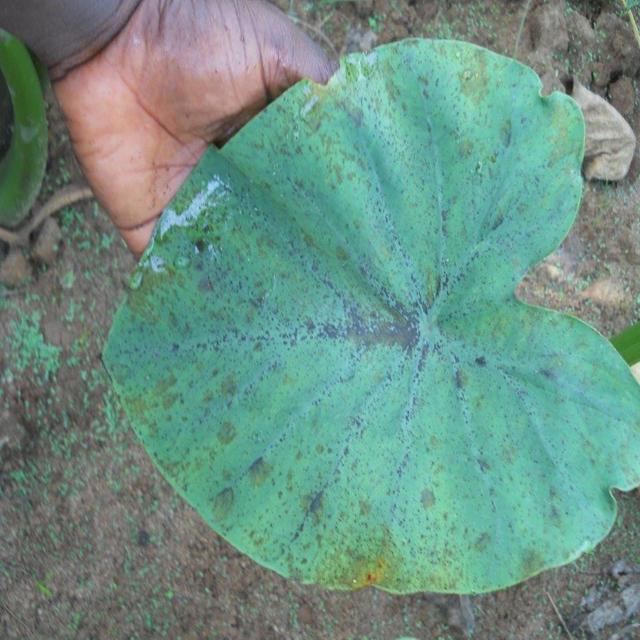
Label: Early_Blight